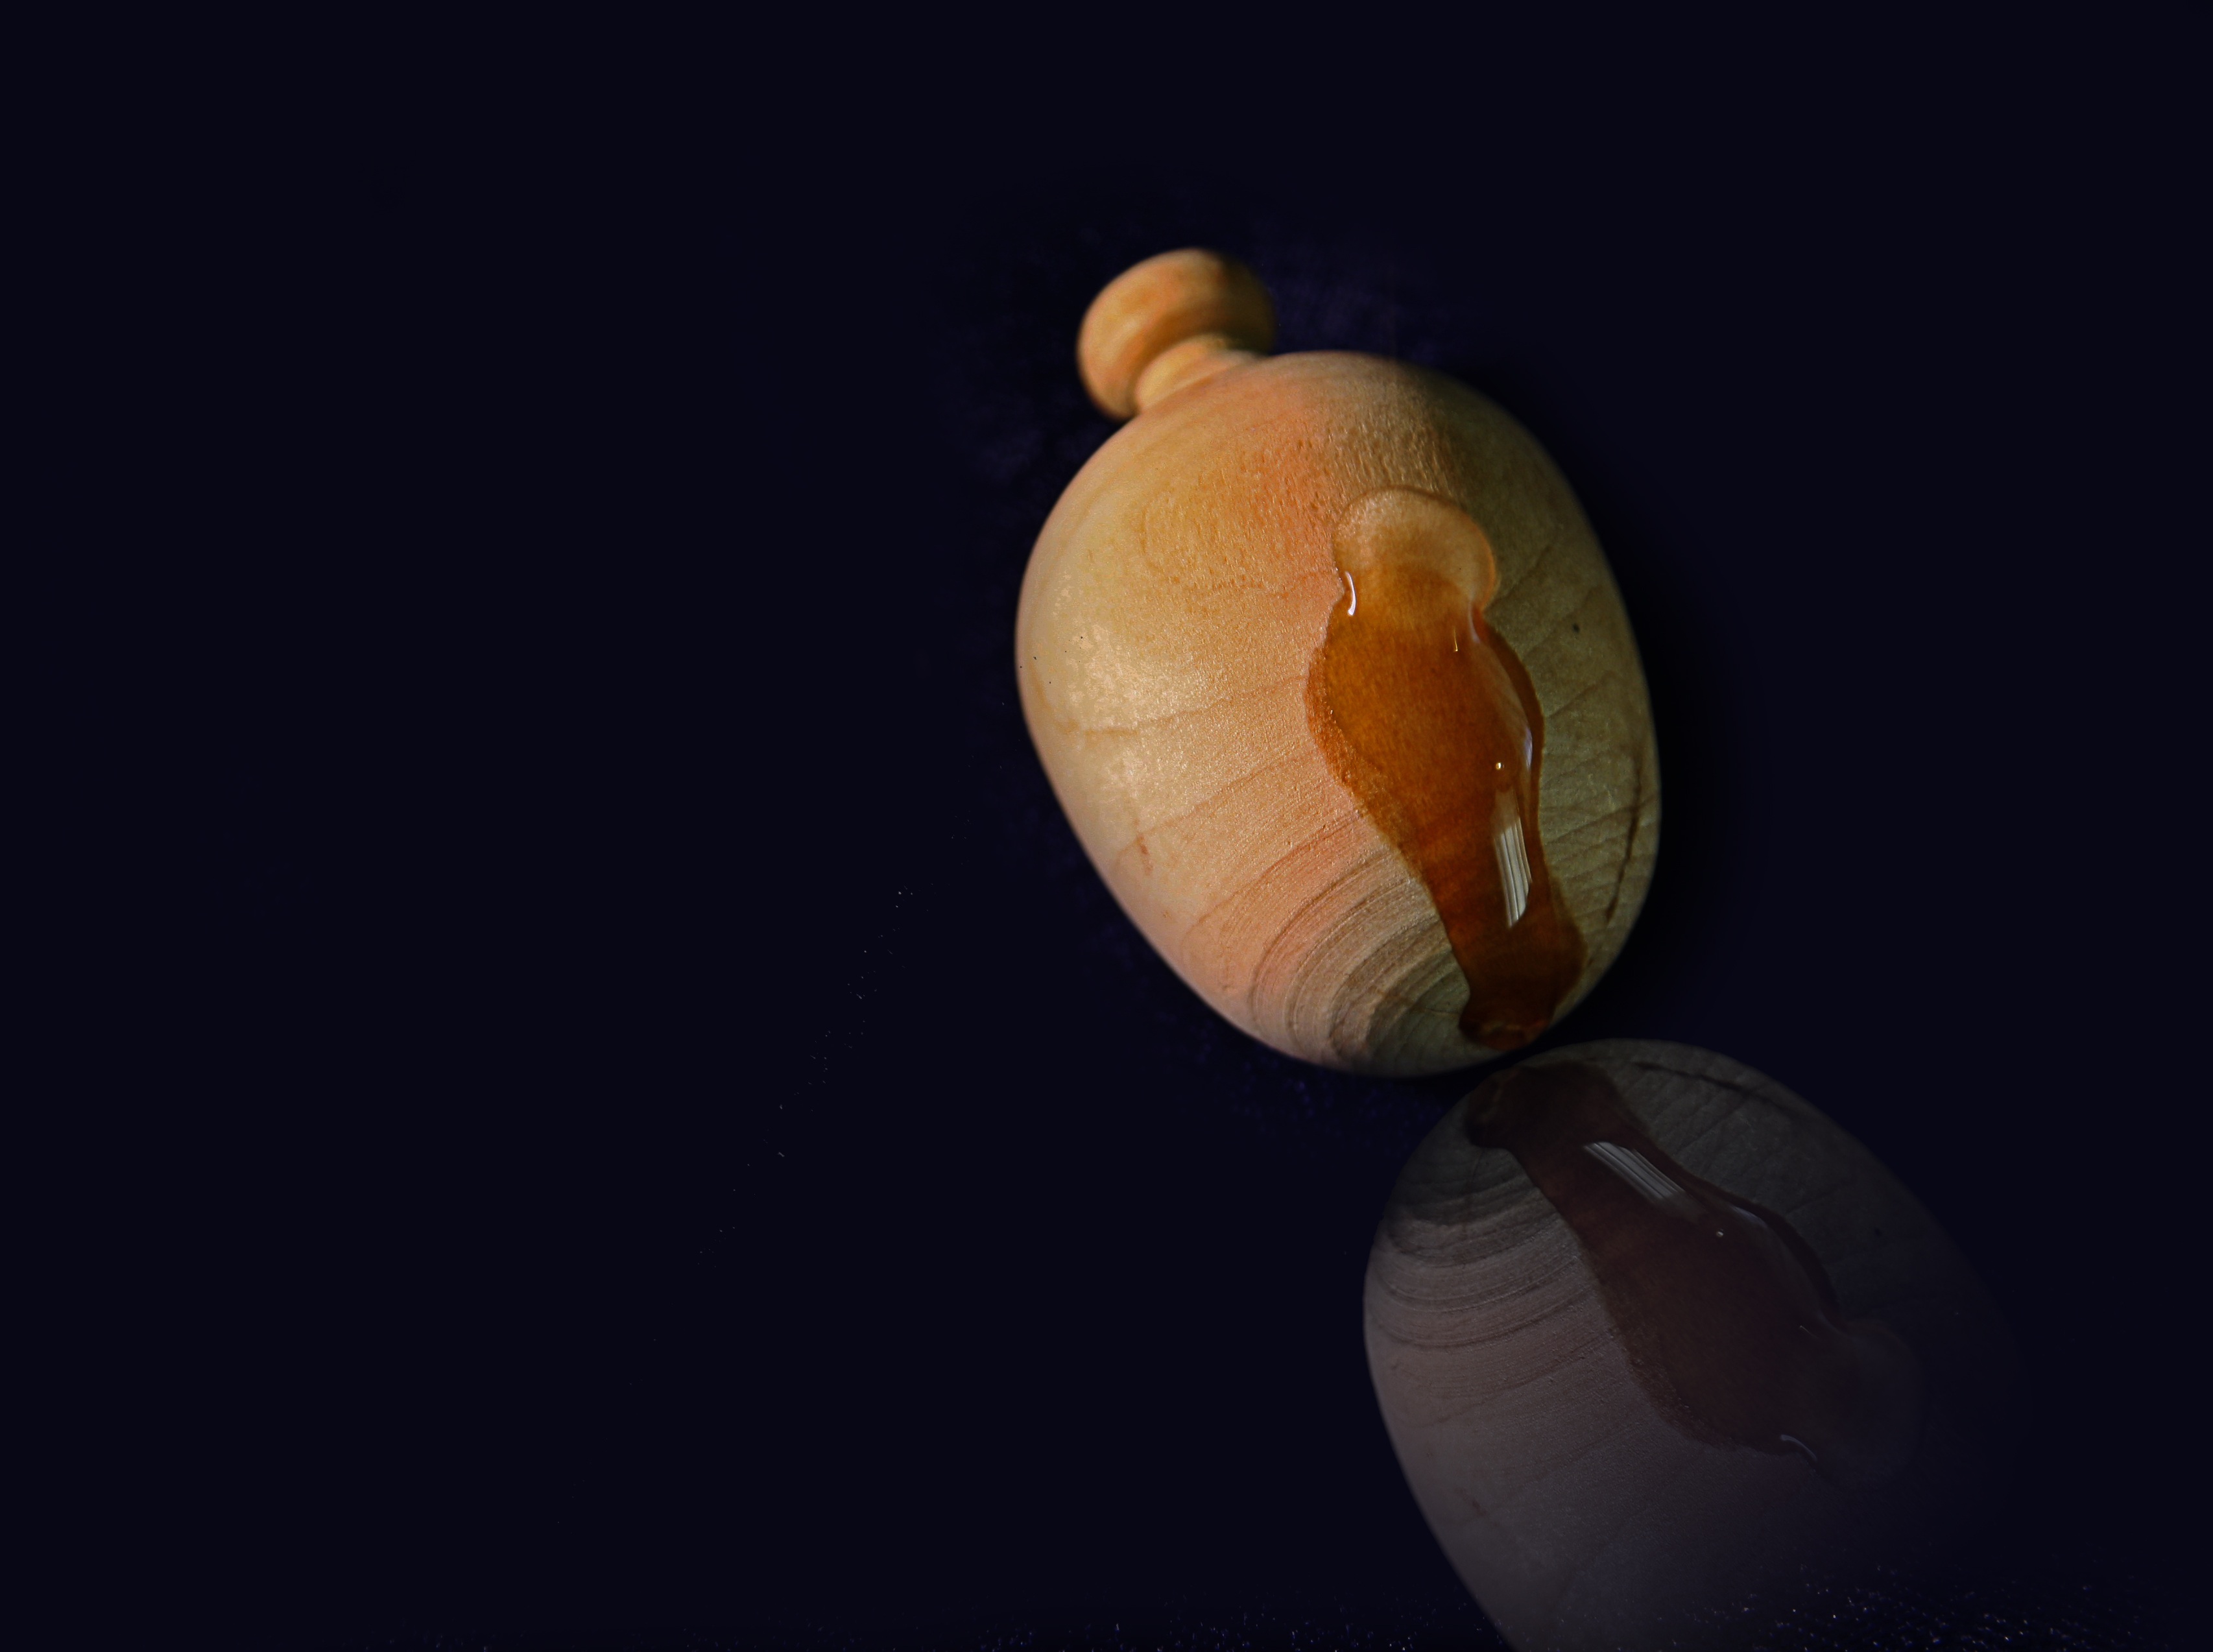
wood, produce, black, drip, egg, background, ball, sphere, planet, shape, mirroring, macro photography, astronomical object, still life photography, wooden ball, pomander